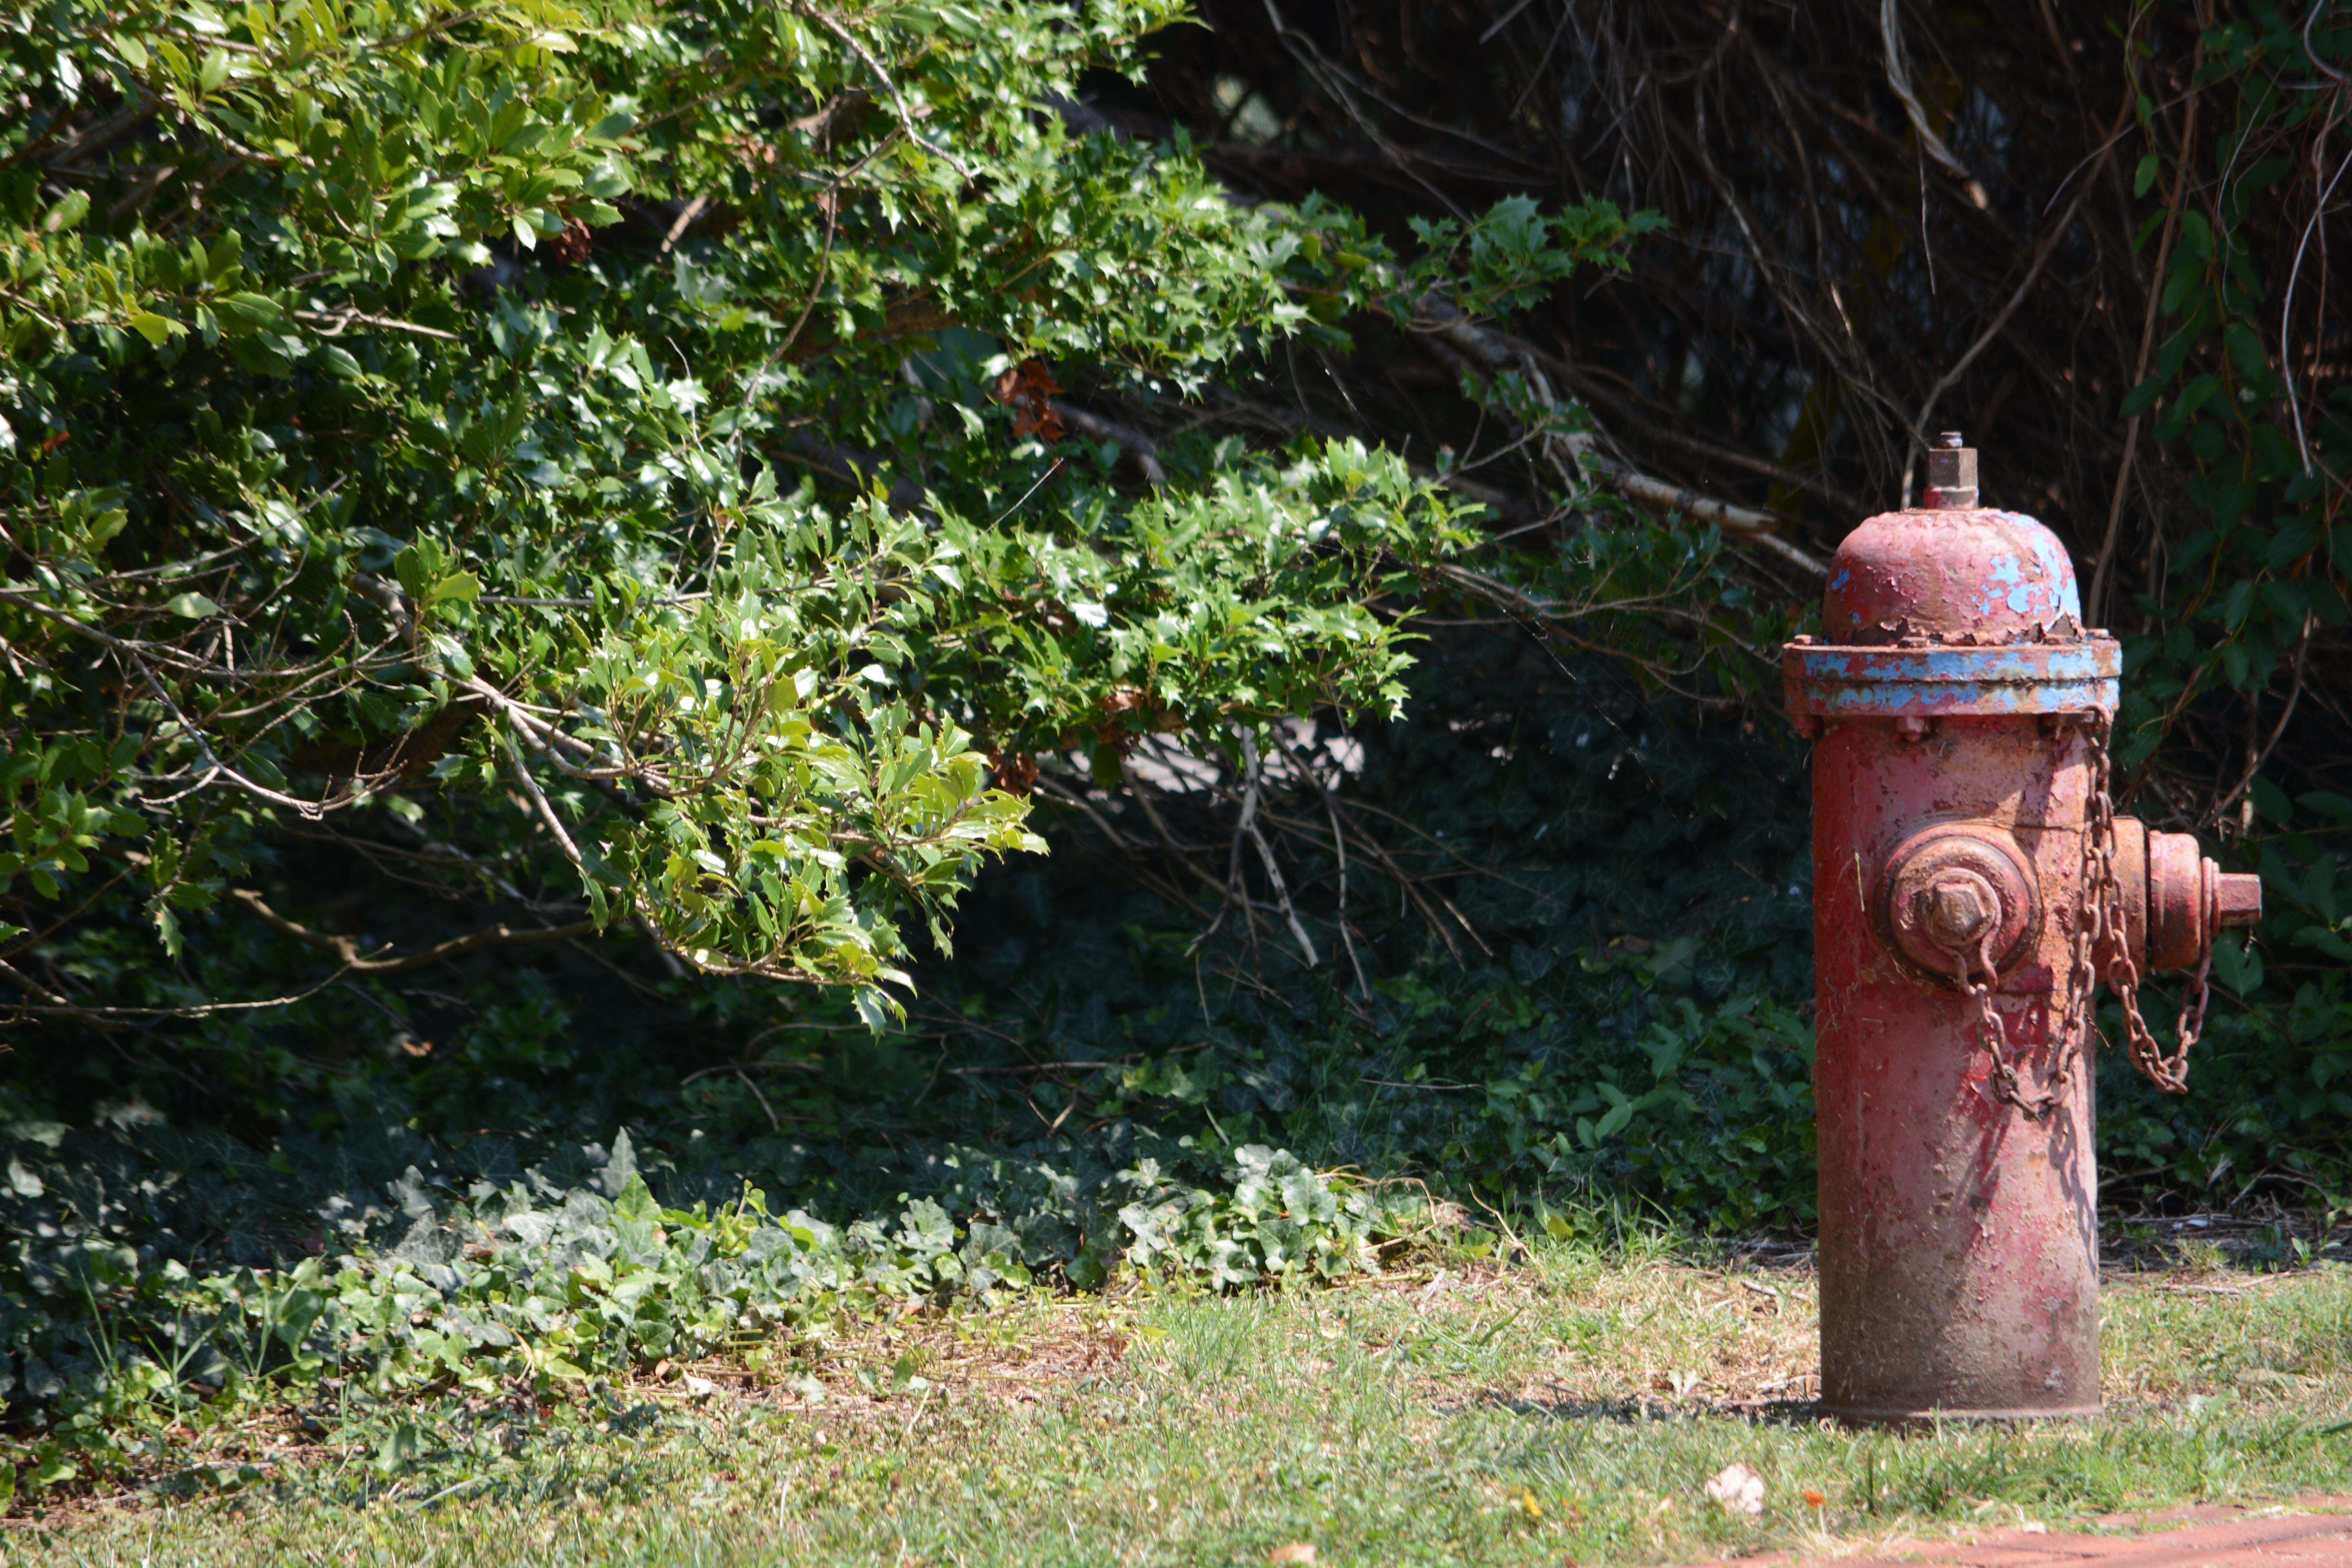
tree, lawn, flower, backyard, botany, garden, shrub, woodland, yard